OTO Homestead and Dude Ranch

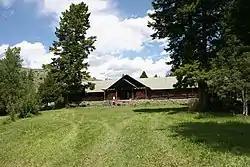
The lodge at the OTO ranch (completed 1921)

The OTO Homestead and Dude Ranch was the first dude ranch in the US state of Montana. It was started by James Norris (Dick) Randall and his wife Dora after they purchased squatters rights on a small cabin along Cedar Creek in the Absaroka Range. The original cabin had a dirt floor cabin with a sod roof. Randall courted wealthy eastern clients (the Dudes) and by 1912 they came to the OTO to experience a "genuine" western ranch lifestyle. The property grew to meet the needs of guests and by the 1920s included an impressive lodge (1921), cabins, barns, post office, and outbuildings. Notable guests included Theodore Roosevelt and Marcellus Hartley Dodge, Jr.